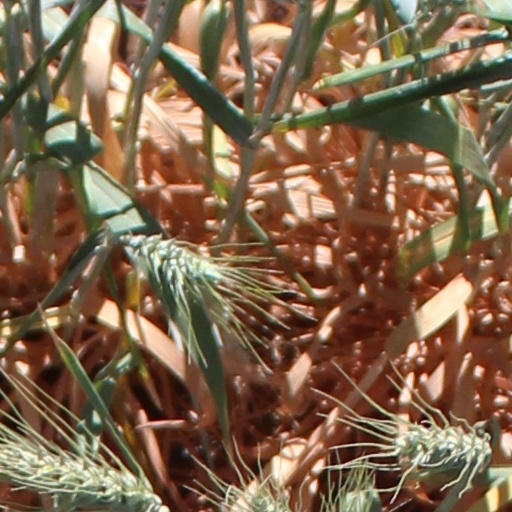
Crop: wheat